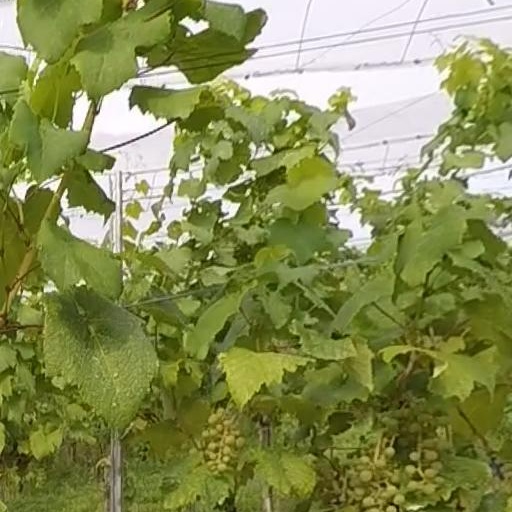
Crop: grape